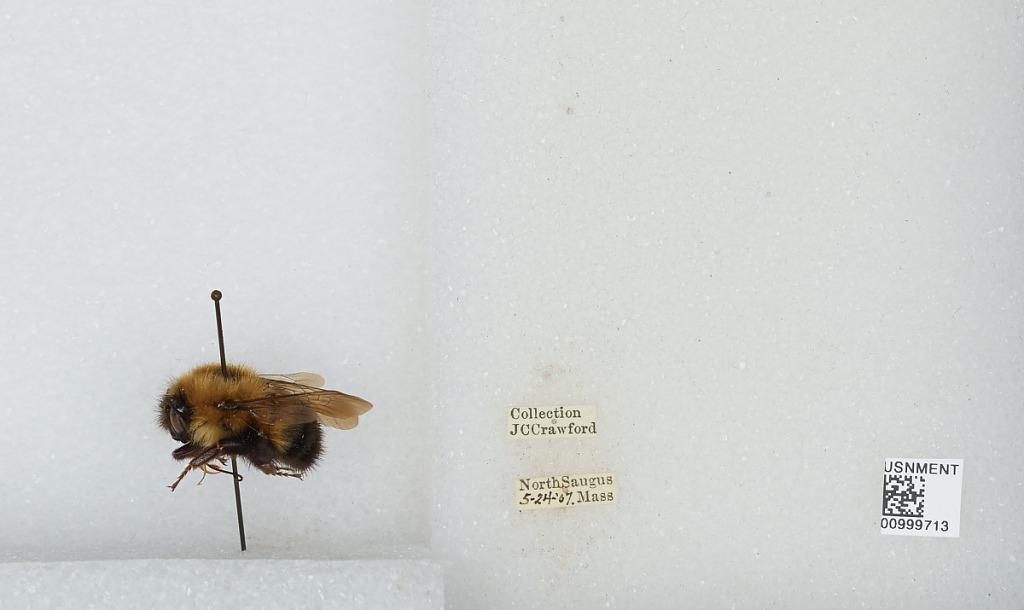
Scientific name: Bombus (Pyrobombus) vagans vagans Smith
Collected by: J. Crawford
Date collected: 1907-5-24
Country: United States
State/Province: Massachusetts
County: Essex
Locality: North Saugus
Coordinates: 42.495, -71.0206